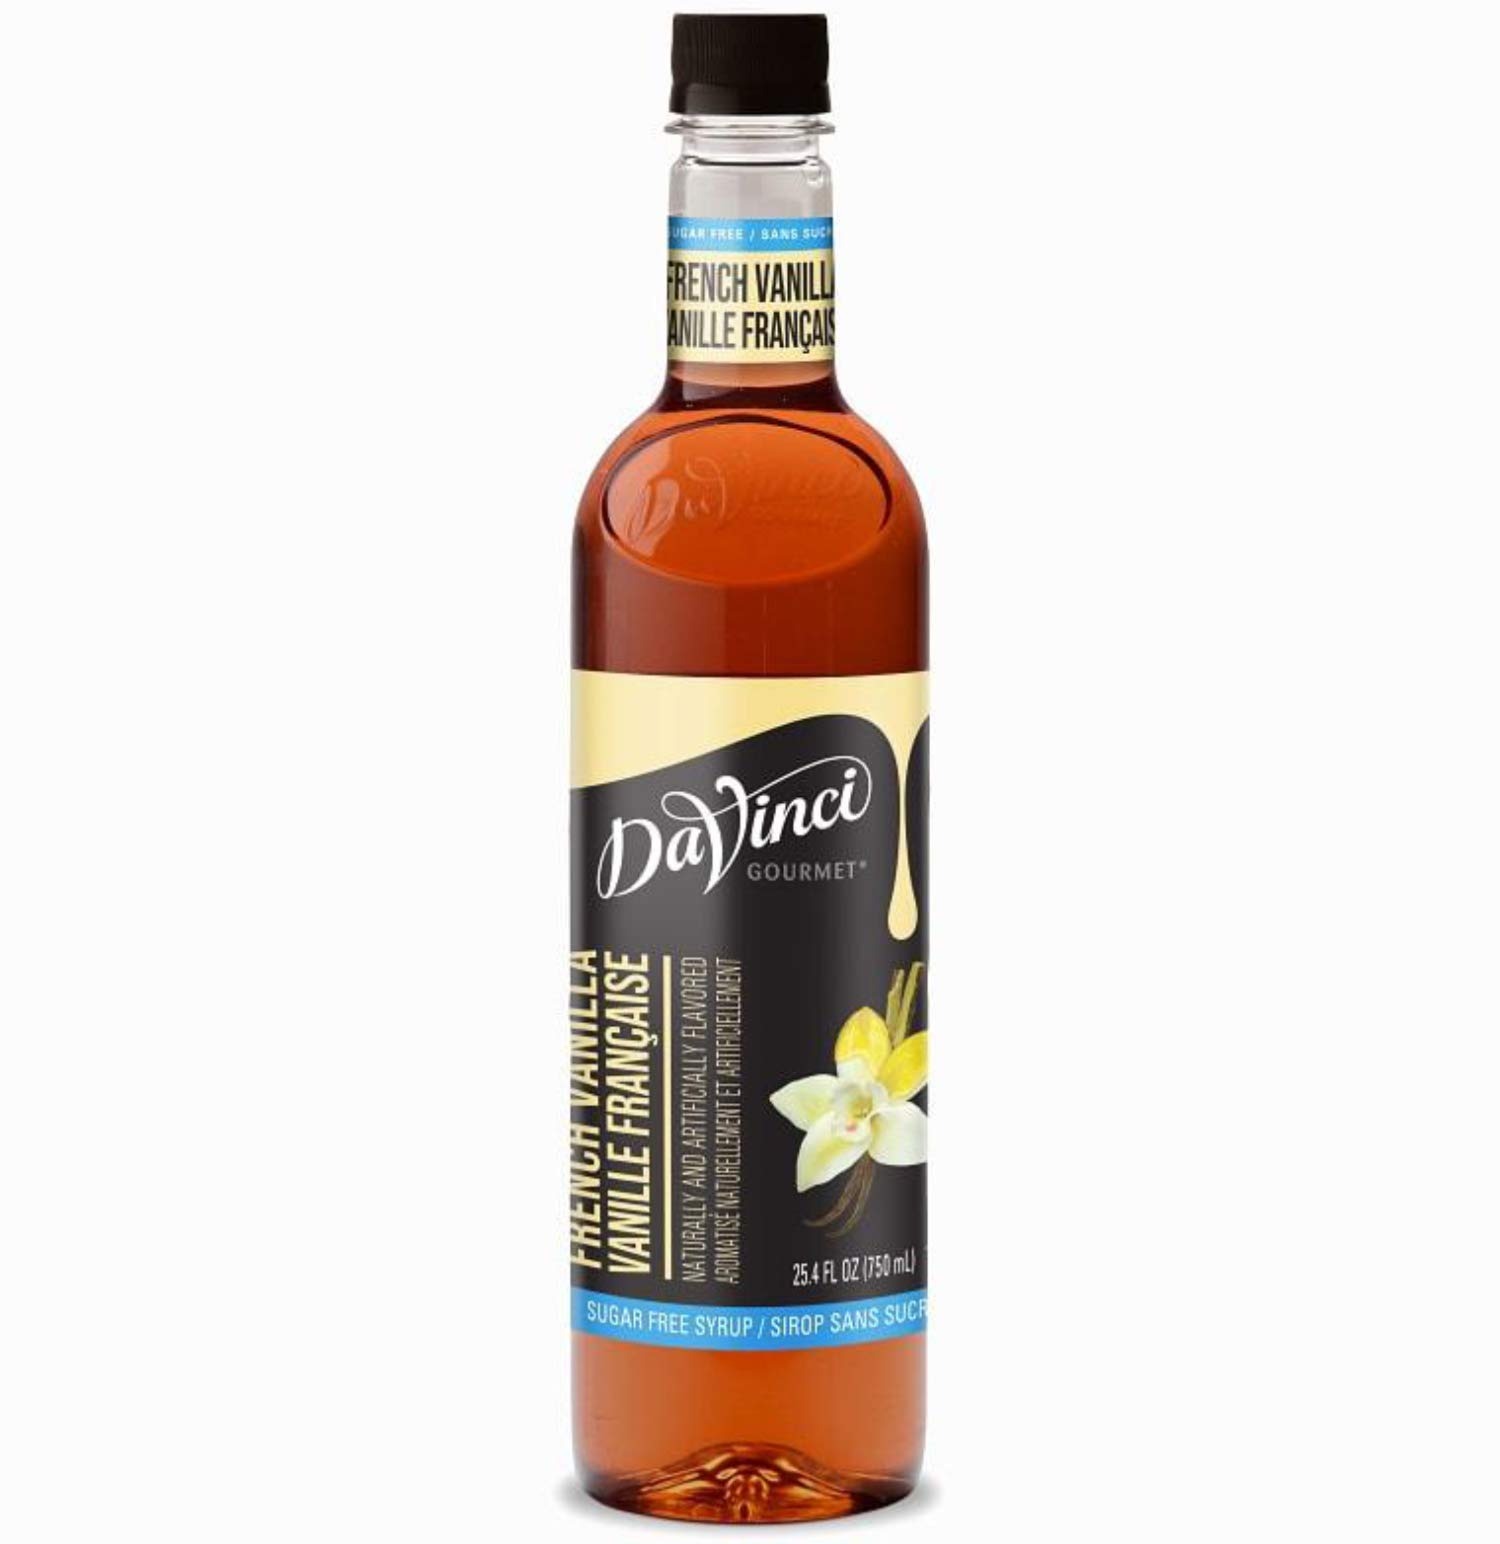
Item Name: DaVinci Gourmet French Vanilla Sugar Free Syrup 25.4 FL OZ.
Bullet Point 1: Sugar Free, Fat Free, Calories Free, Carbohydrate Free
Bullet Point 2: Naturally Flavored
Bullet Point 3: Sweetened with Splenda
Bullet Point 4: Great for Cooking , Baking, & Flavoring.
Bullet Point 5: Excellent for coffee drinks, expresso, latte, italian soda, lemonade, and/or iced tea.
Product Description: 25 servings per containerGreat for RestaurantsPerfect for Coffee HousesNon-Alcoholic
Value: 25.4
Unit: Fl Oz

Price: 16.42